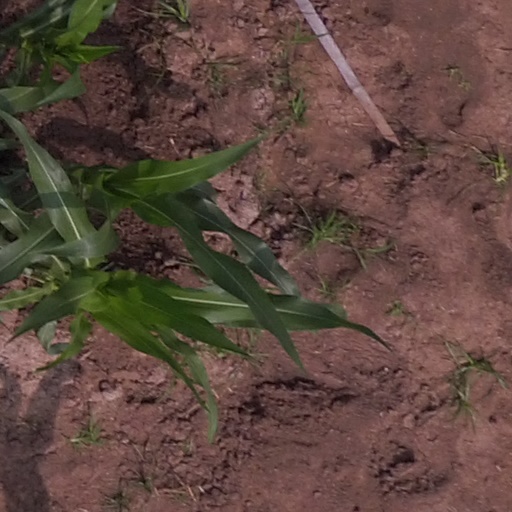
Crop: maize; corn